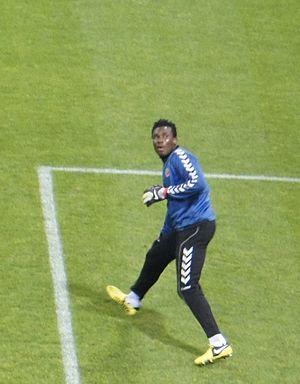
Kossi Agassa, gardien de but du Stade de Reims saison 2012/13.